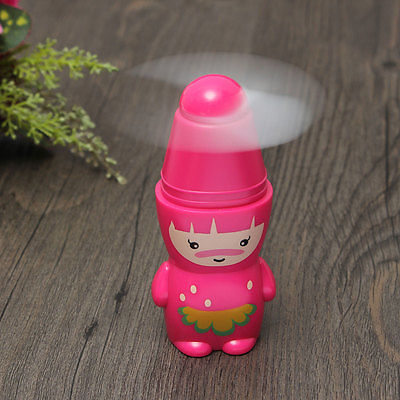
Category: fan